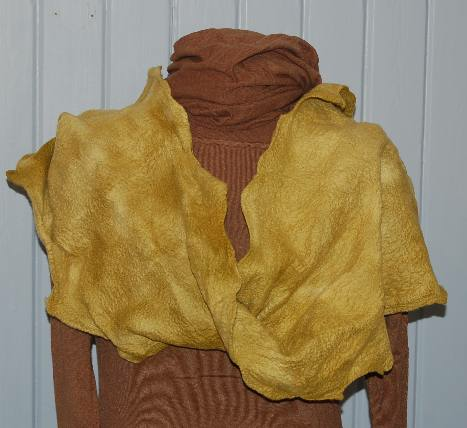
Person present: No